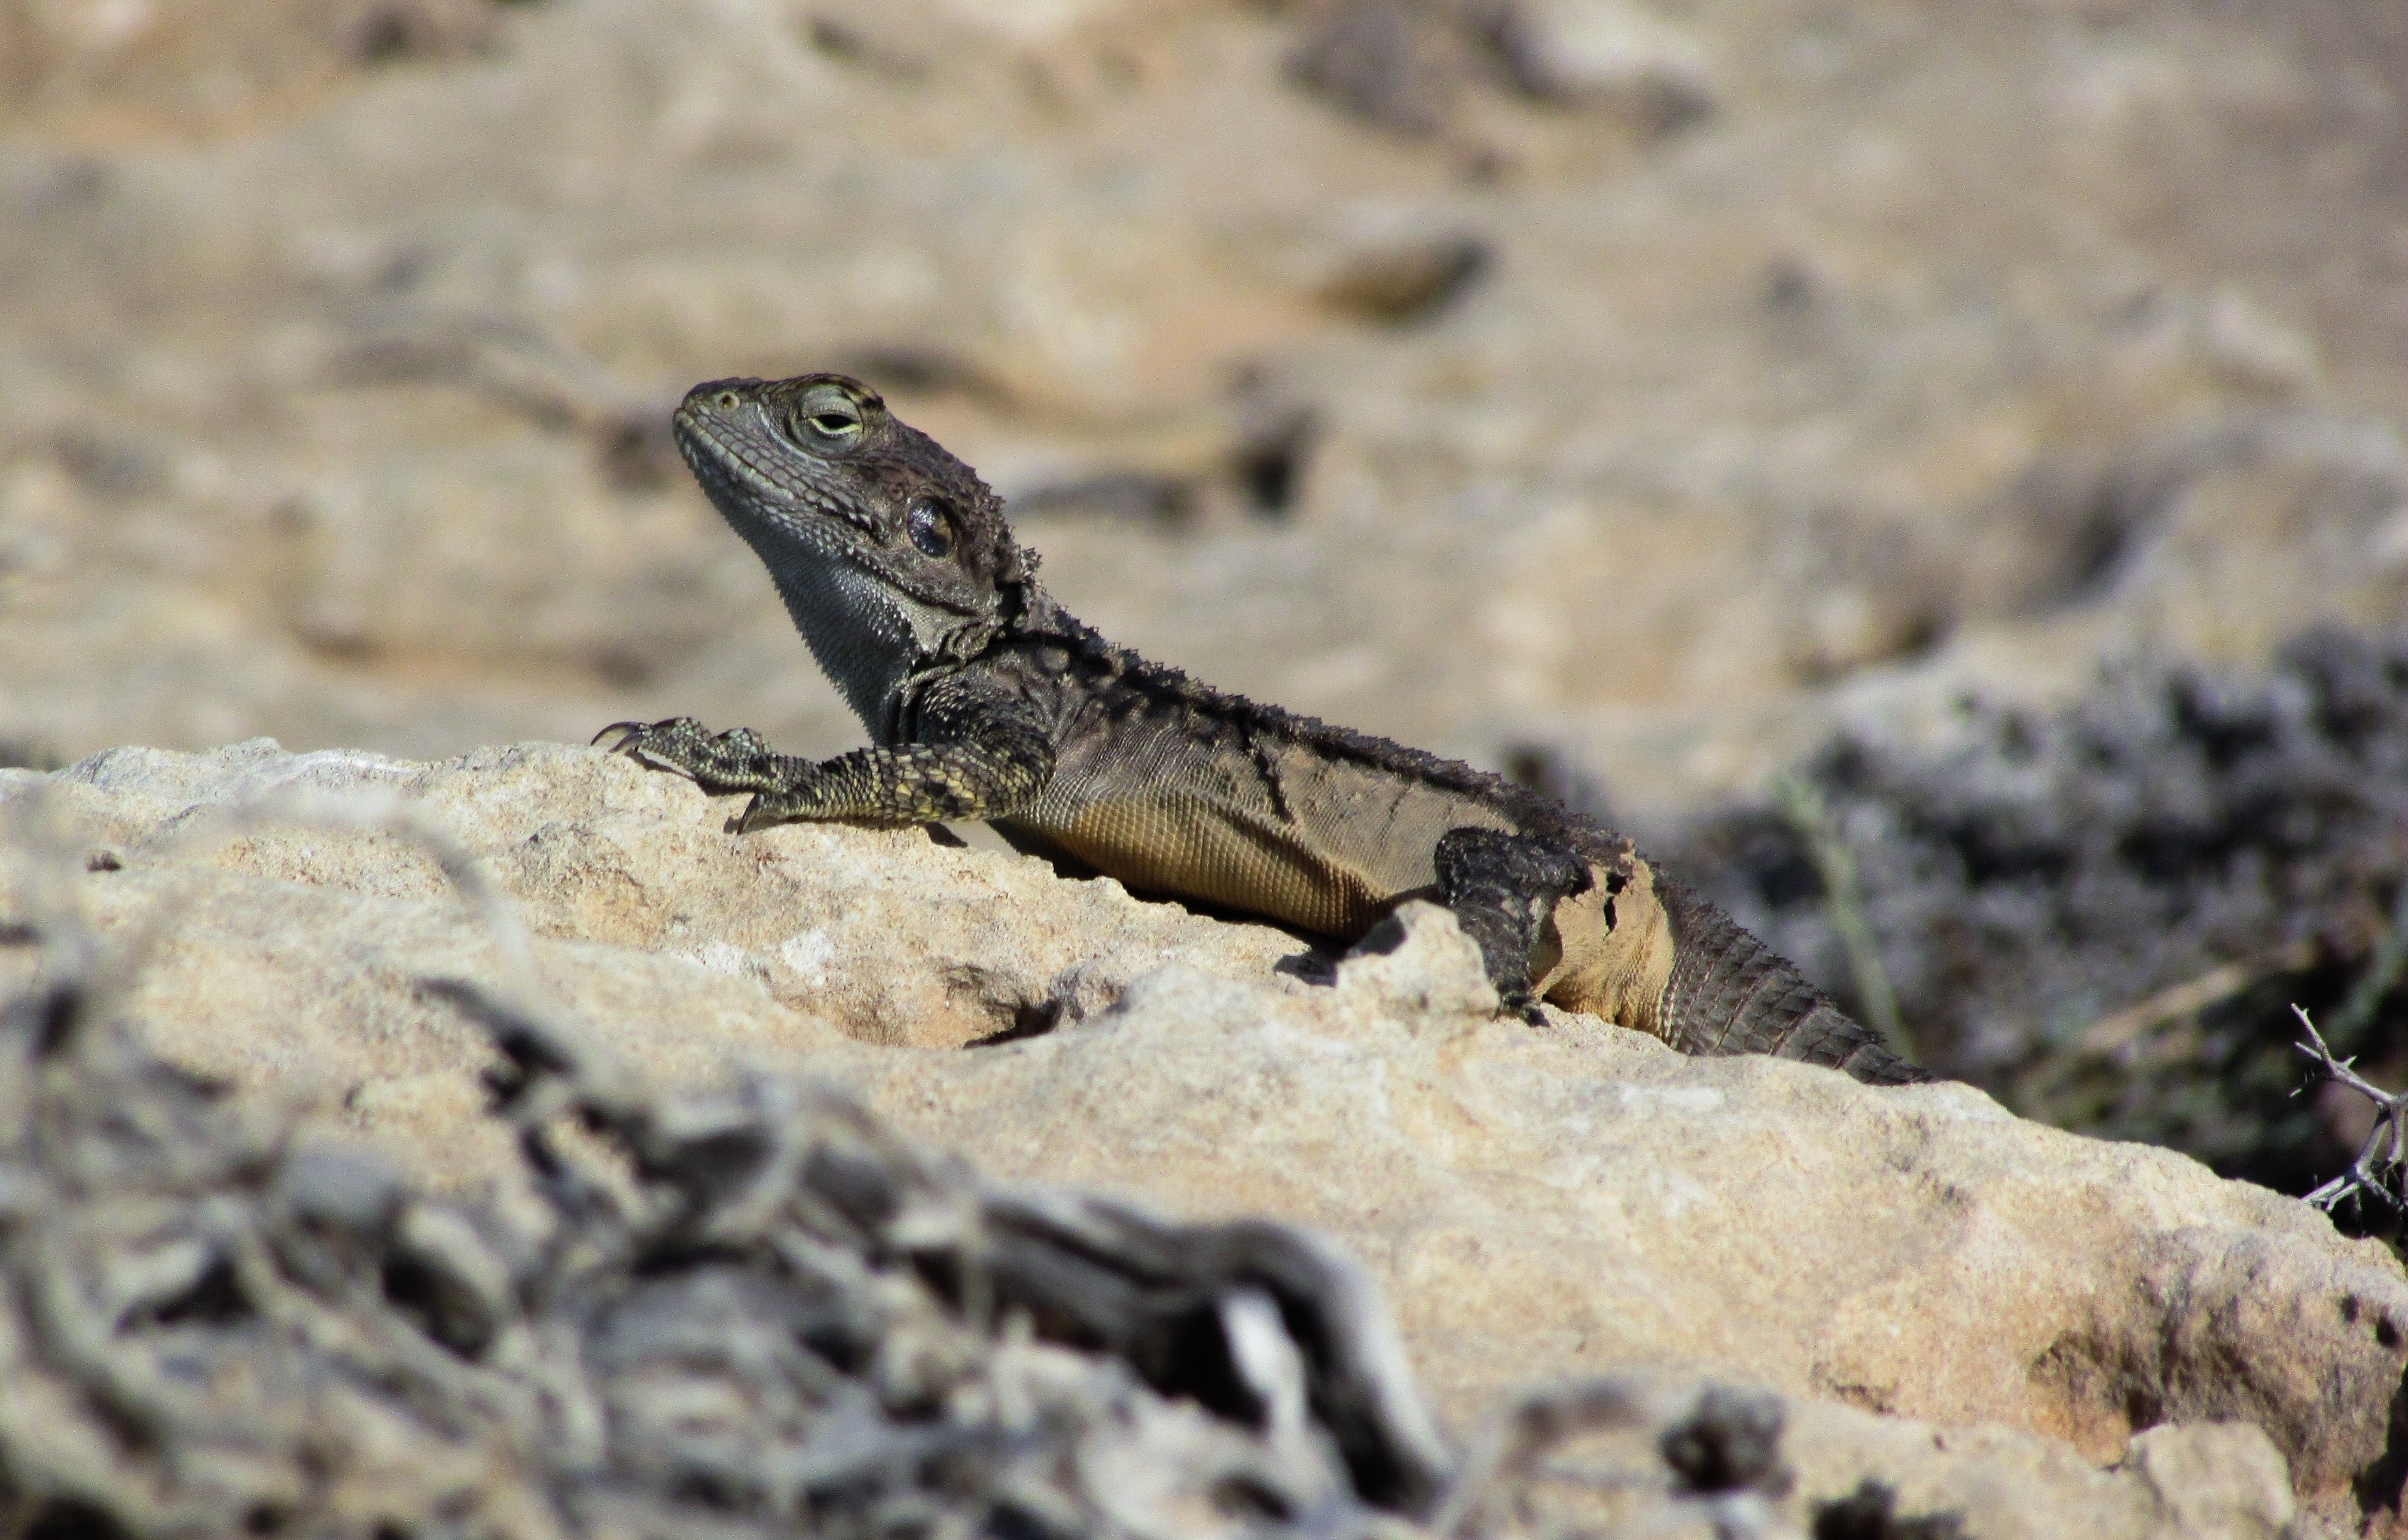
nature, animal, wildlife, reptile, fauna, lizard, close up, herpetology, vertebrate, adaptation, species, cyprus, macro photography, lacerta, kurkutas, agamidae, agama, scaled reptile, lacertidae